Dodge Series D8

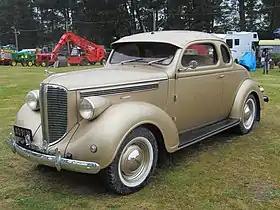
Dodge D8 Business Coupe

The Dodge Series D8 appeared in October 1937 for the 1938 model year, replacing the previous year's Series D5. Production of the 1938 Dodges ran from September 1937 until July 1938, which was the typical pattern for Dodge in this period. As before, there was also a "Junior" line of Plymouths using Dodge badges and trim for the Canadian and global export markets. The main version is sometimes referred to as the "Senior" Dodge to distinguish the two.